Brookwood Cemetery

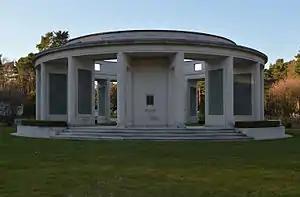
The Brookwood Memorial, built in 1958 and designed by Ralph Hobday

Brookwood Military Cemetery covers about and is the largest Commonwealth war cemetery in the United Kingdom. The land was set aside during World War I to provide a burial site for men and women of Commonwealth and American armed forces who died in the United Kingdom of wounds and other causes. It now contains 1,601 Commonwealth burials from World War I and 3,476 from World War II (the latter including 3 unidentified British and 2 unidentified Canadian airmen).